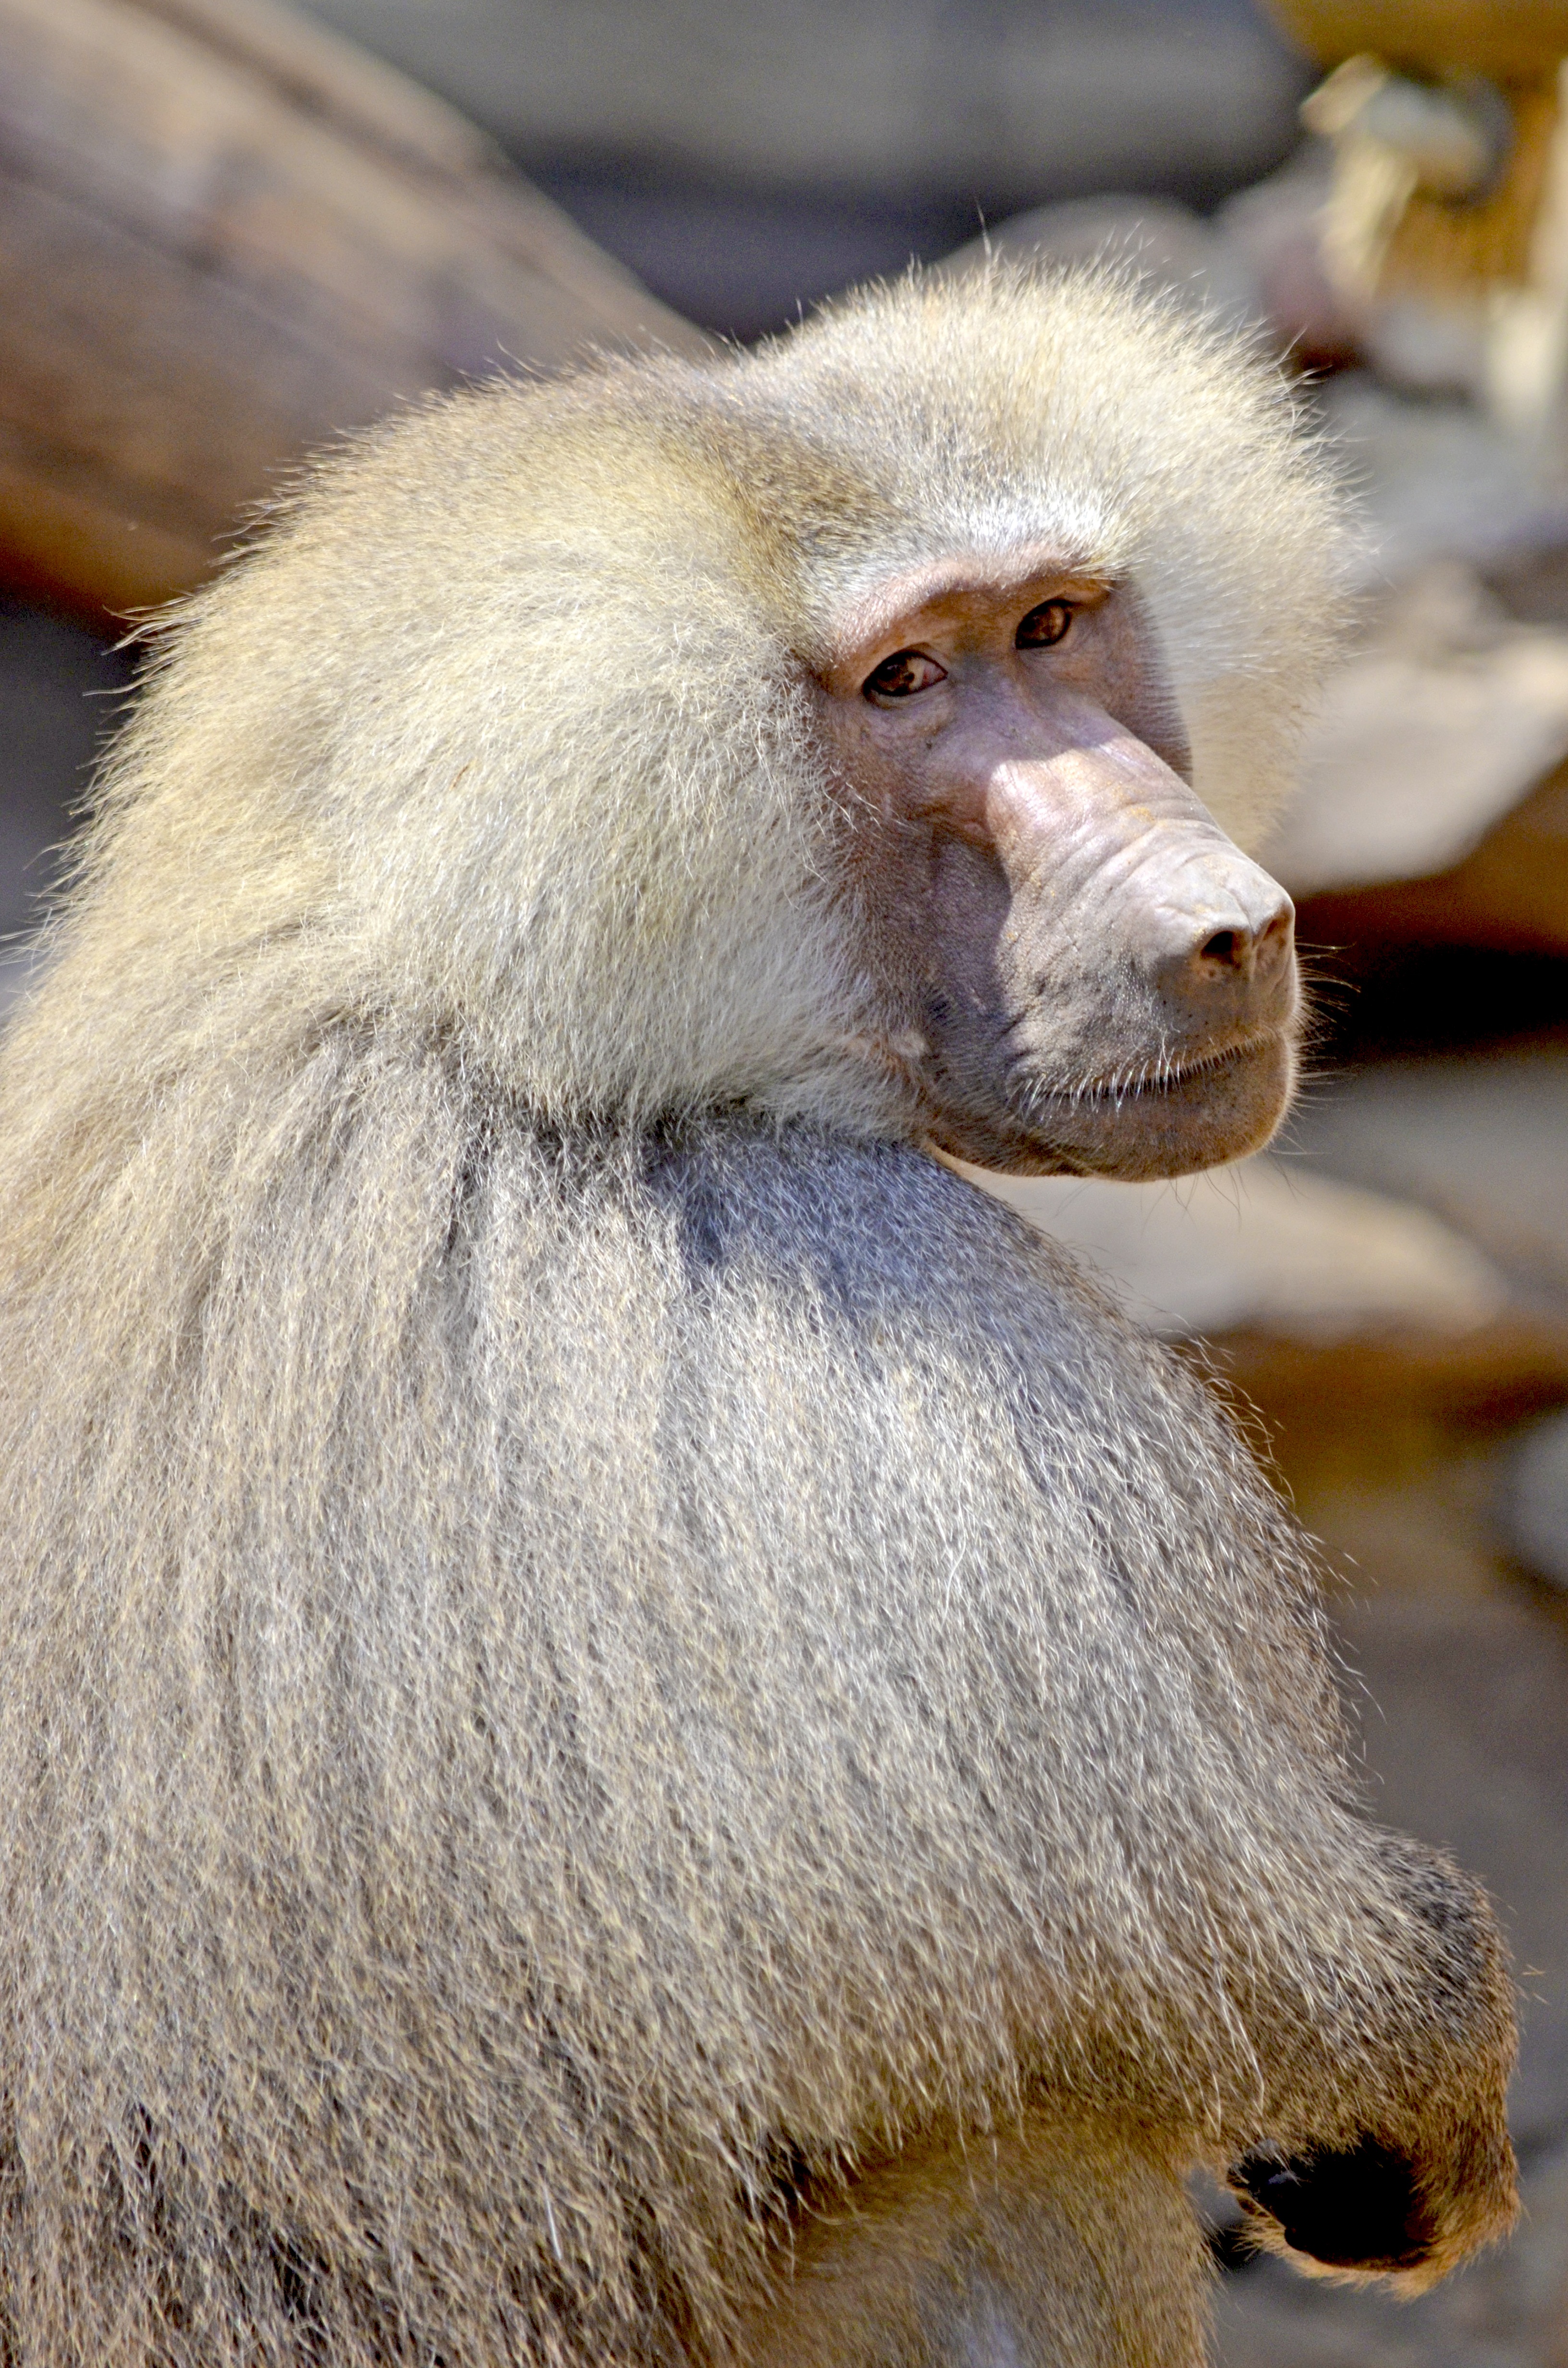
watch, view, male, wildlife, fur, africa, mammal, close, monkey, fauna, primate, sit, close up, nose, baboon, vertebrate, wildlife photography, animal portrait, macaque, old world monkey, to watch, zoo animal, monkey males, hamadryas, papio hamadryas, arabian peninsula, japanese macaque